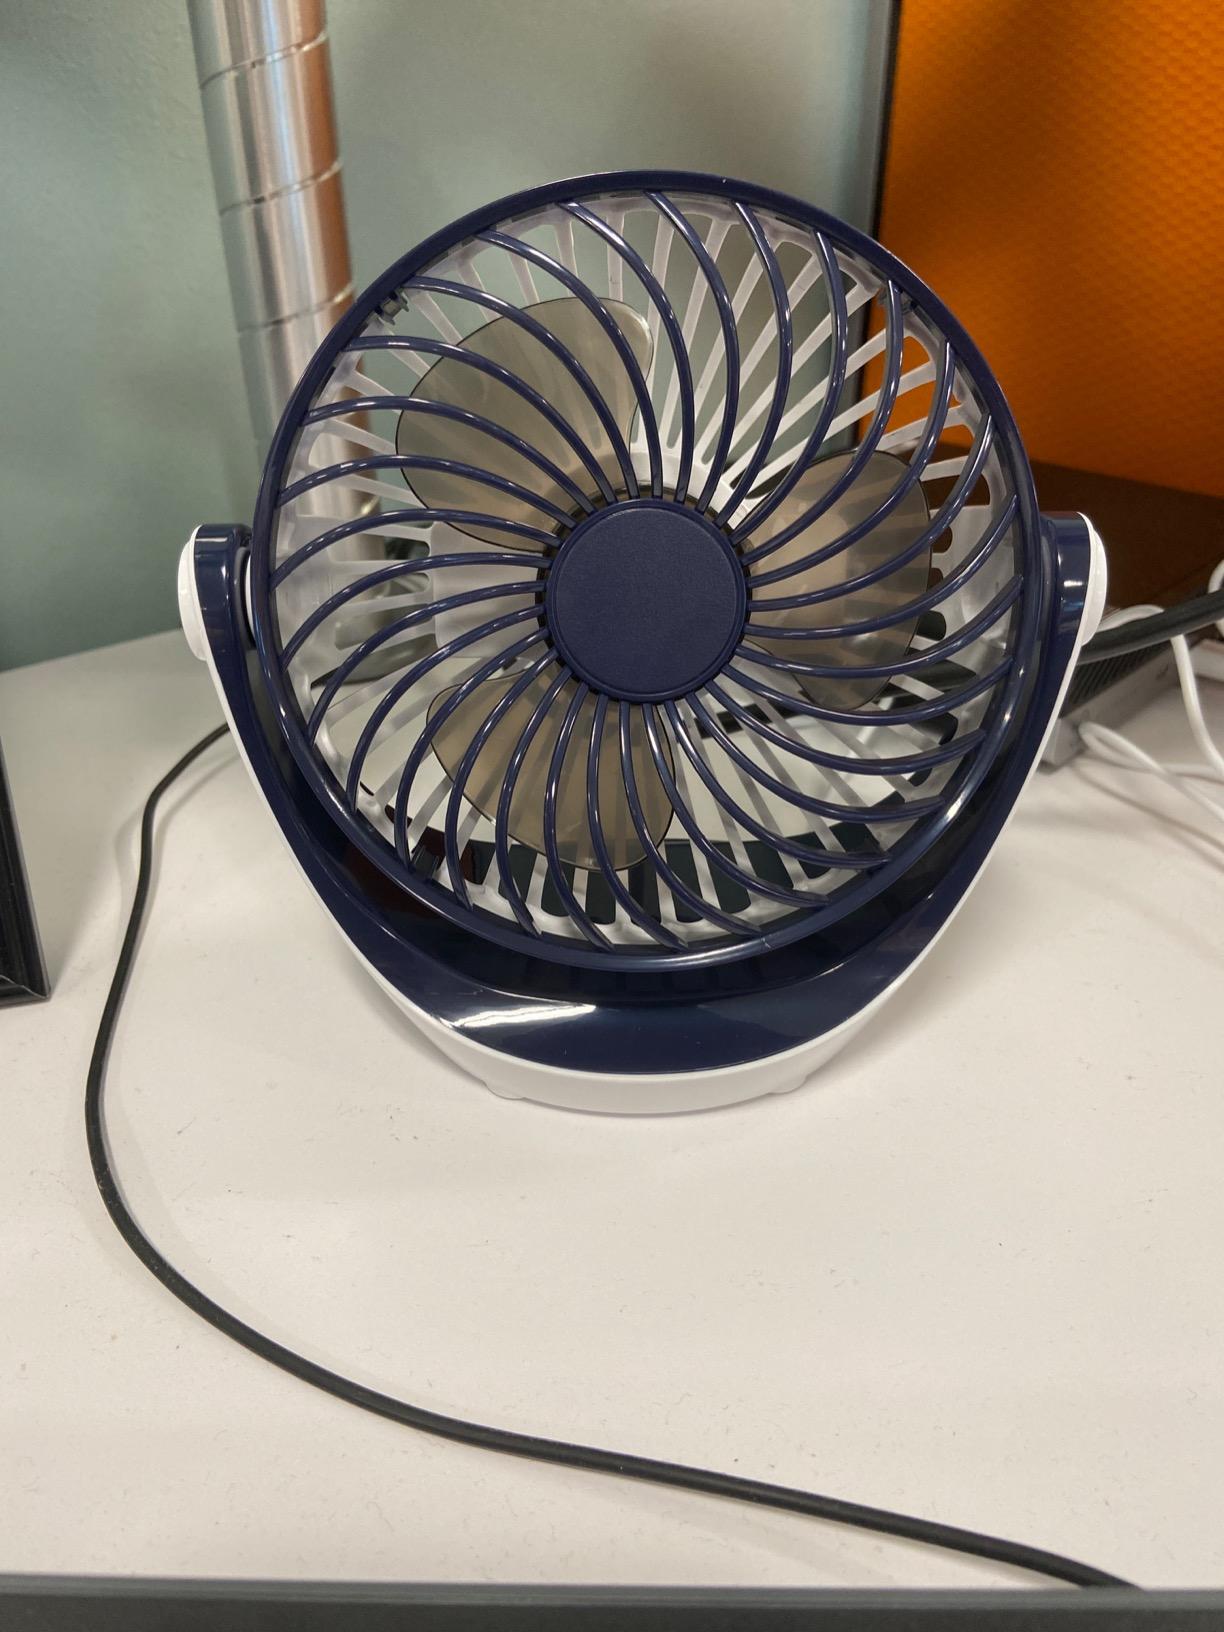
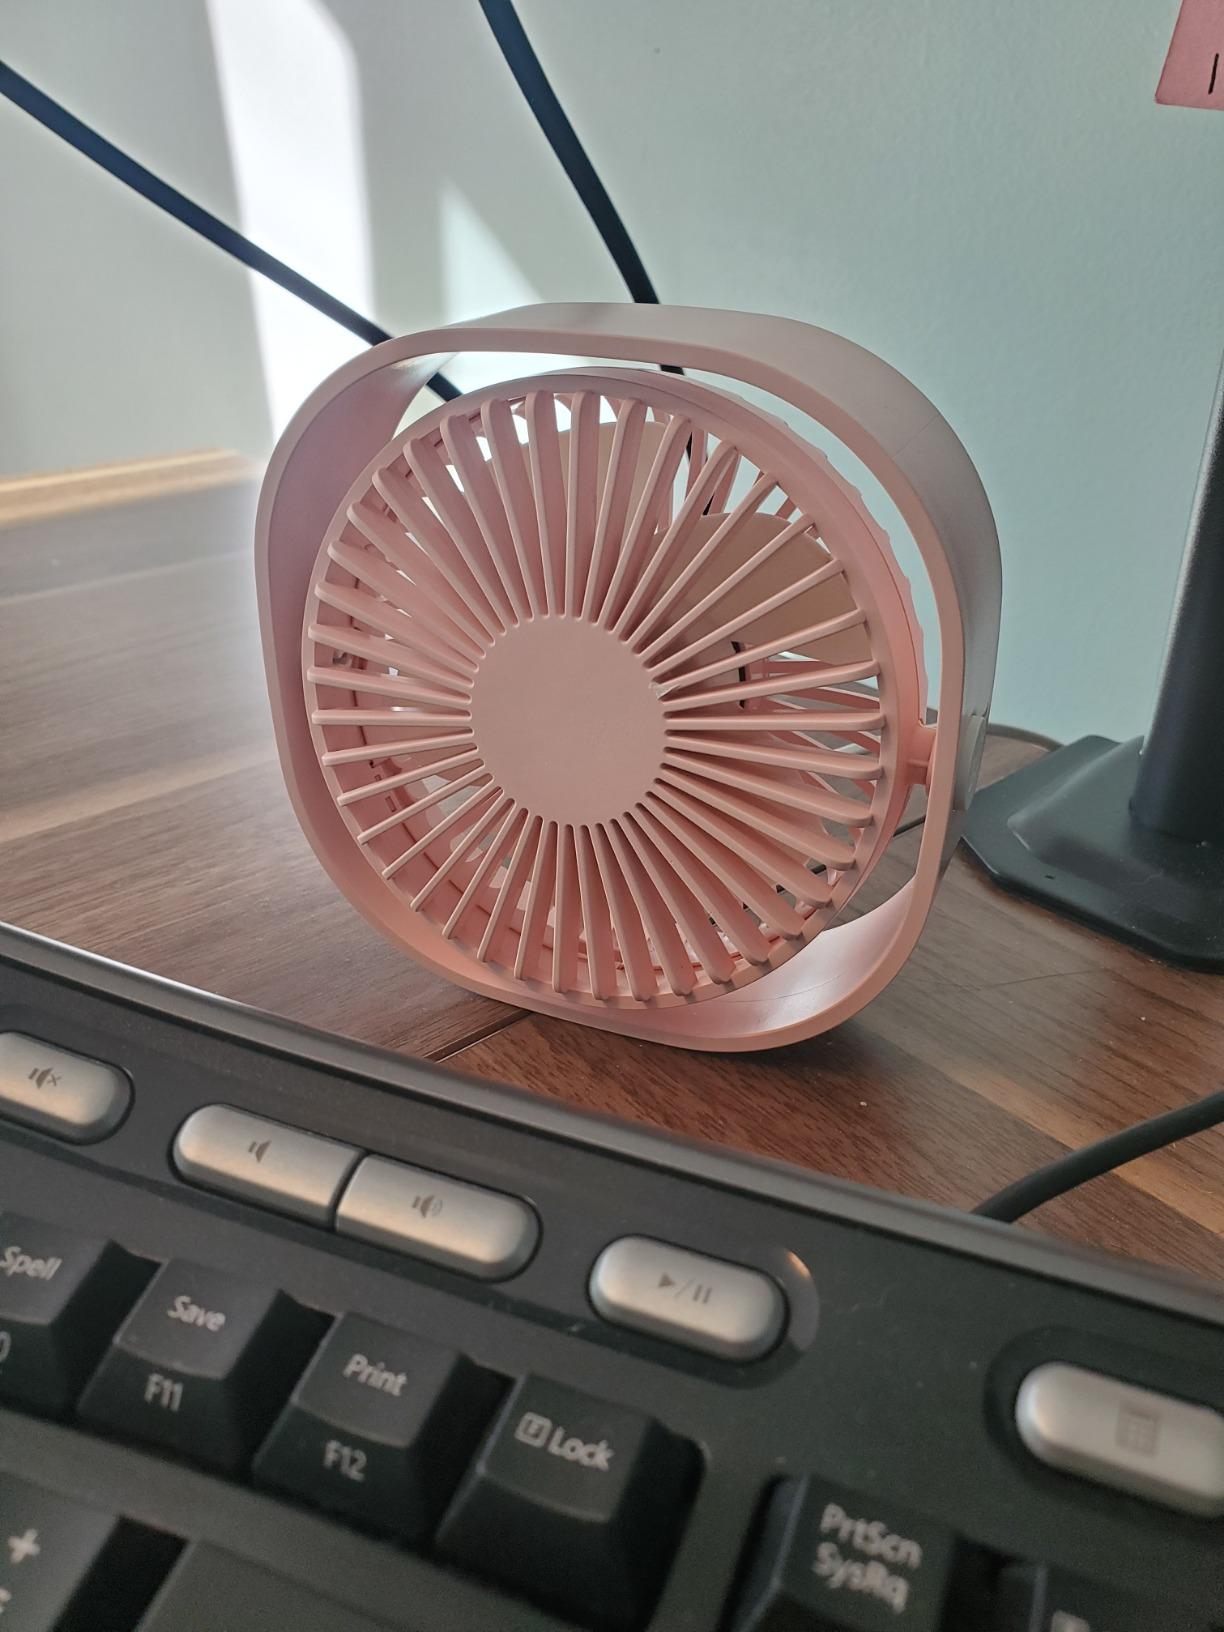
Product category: fan
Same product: no